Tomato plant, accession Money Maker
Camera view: bottom (45 deg); turntable rotation: 210 degrees
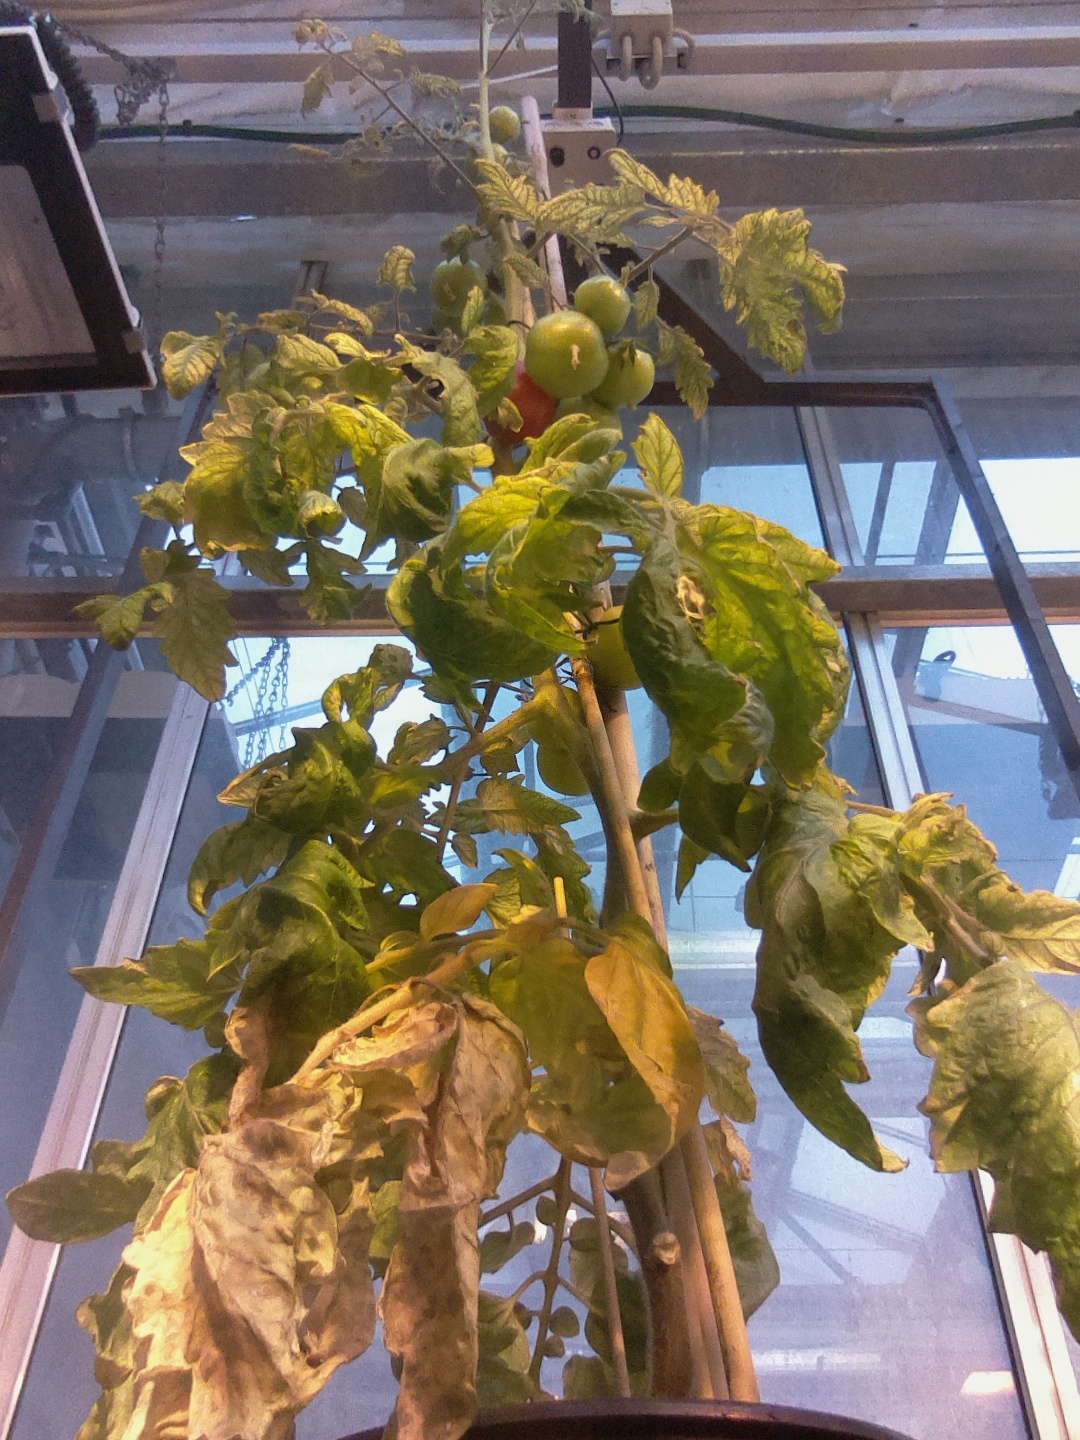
BBCH growth stage 81: 10%-20% of fruits show typical fully ripe color